Knin

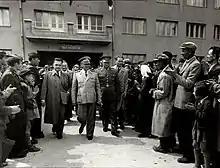
President of Yugoslavia Josip Broz Tito in Knin in 1954.

The bishops who held the title no longer resided in Knin after it fell to the Ottoman Turks in 1522. It was initially part of the Sanjak of Kilis, later the centre of the Sanjak of Kırka, was founded in 1574. By 1540, Ottomans massively populated area between Skradin and Knin with Vlachs.